Mike Gascoyne

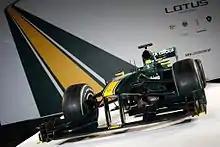
Lotus racing T127 launch

In February 2012 Gascoyne stepped away from the daily running of the F1 side and became chief technical officer of the Caterham Group, with his daily focus on his role as CEO of Caterham Technology and Caterham Composites, using his experience in Formula 1 engineering and project management to develop competitive turn-key solutions for the automotive, marine and aviation industry.